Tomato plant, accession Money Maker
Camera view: vertical (180 deg); turntable rotation: 210 degrees
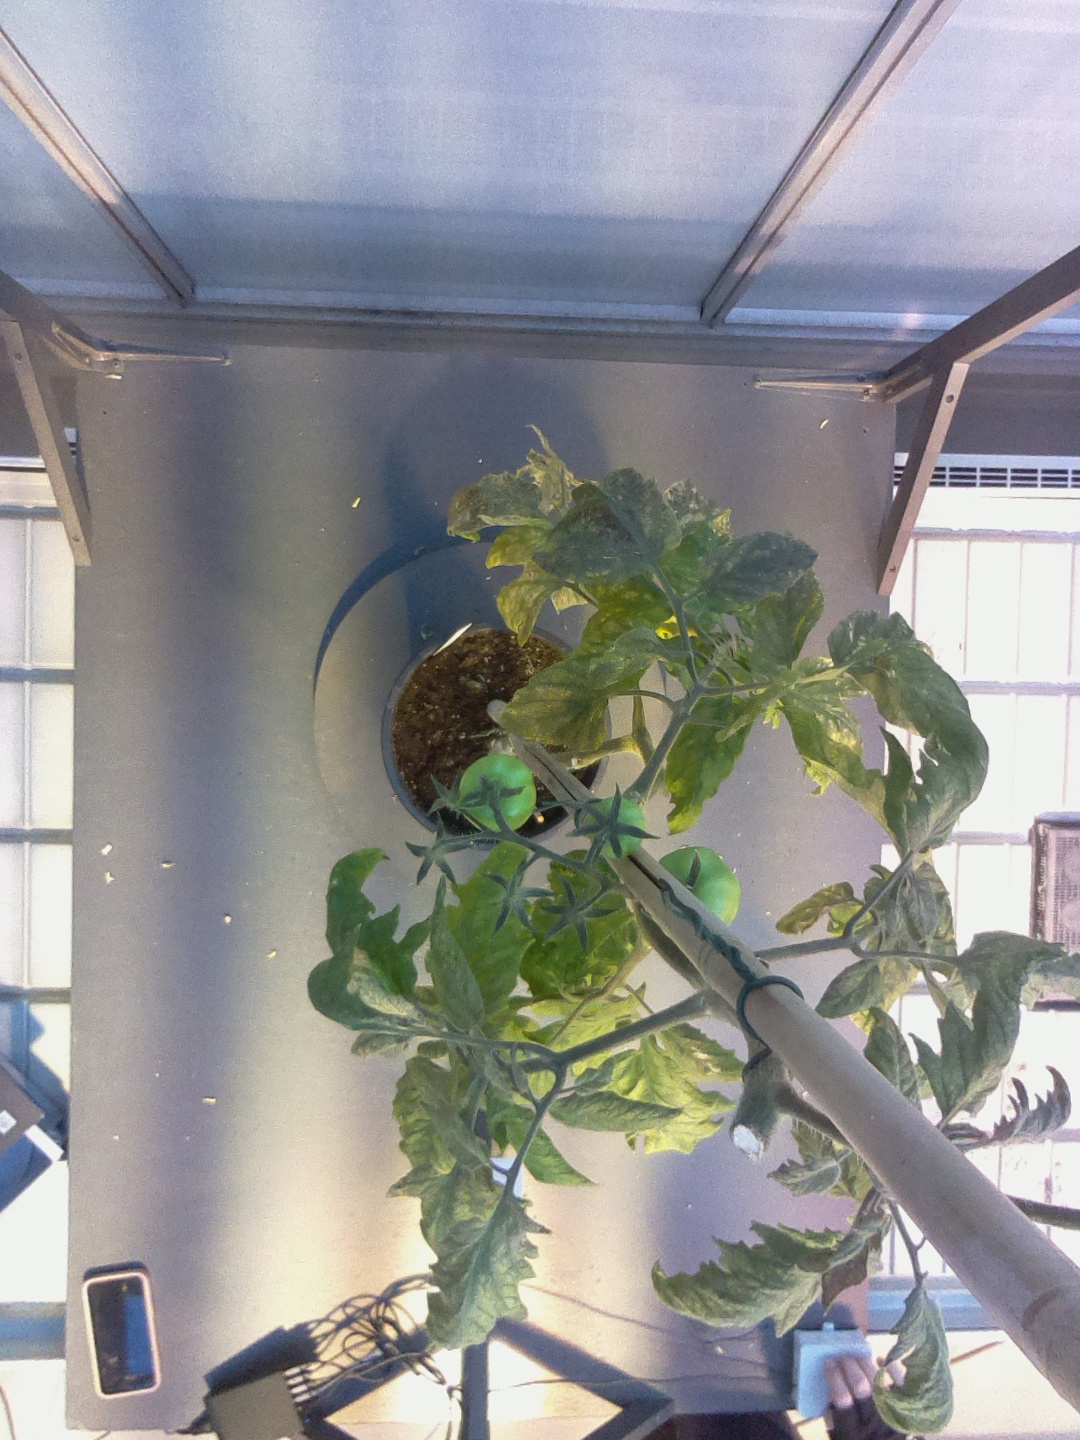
BBCH growth stage 76: 60%-70% of final fruit size